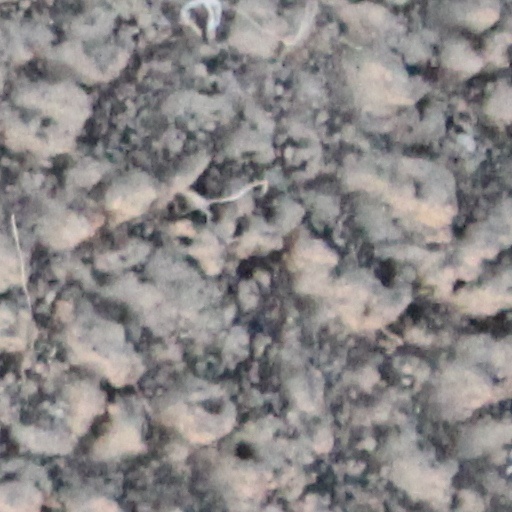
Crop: wheat